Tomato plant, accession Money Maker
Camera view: tilt-top (135 deg); turntable rotation: 30 degrees
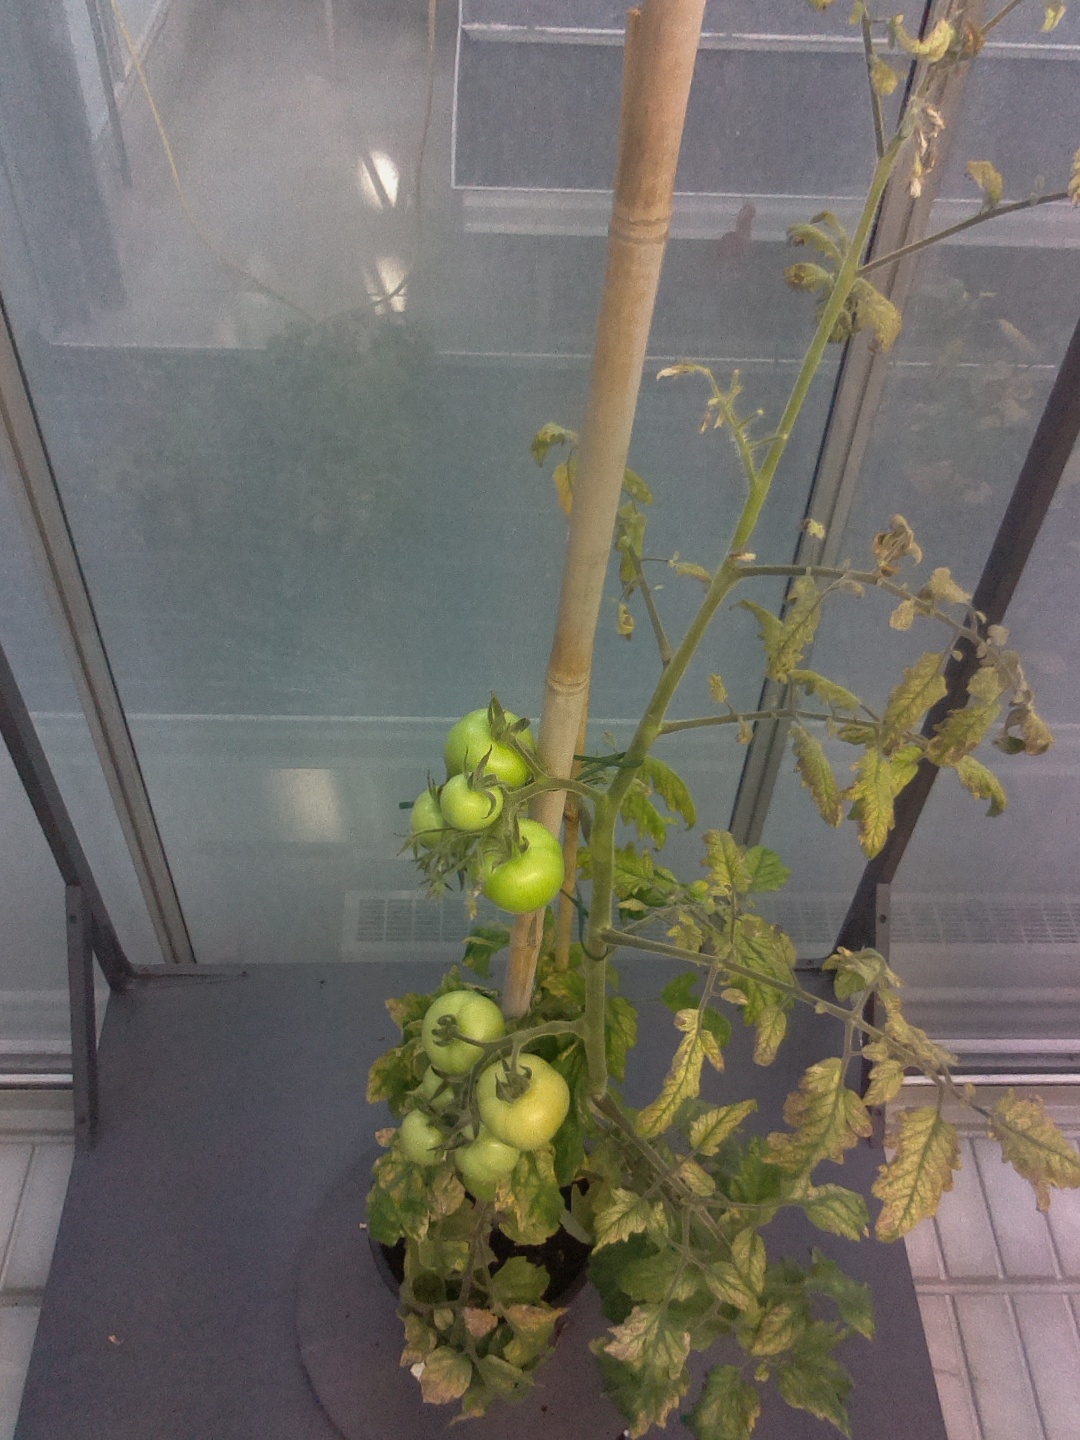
BBCH growth stage 79: 90% -100% of final fruit size